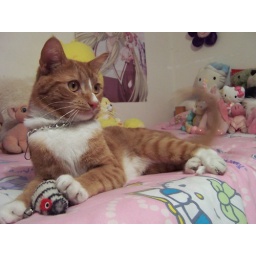
Here, he models the latest in cat accesscories. Note the blackxwhite stripes of the mouse, and it's bright red eye make-up.